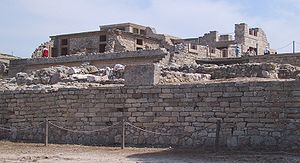
Knossos
Paladset i Knossos
Knossos var i bronzealderen den største by på den græske ø Kreta og centrum for den minoiske kultur.